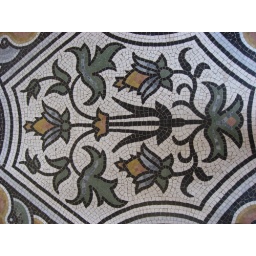
This Victorian detail is part of a floor mosaic in a building at Oxford.